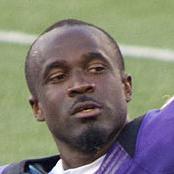
Age: 22